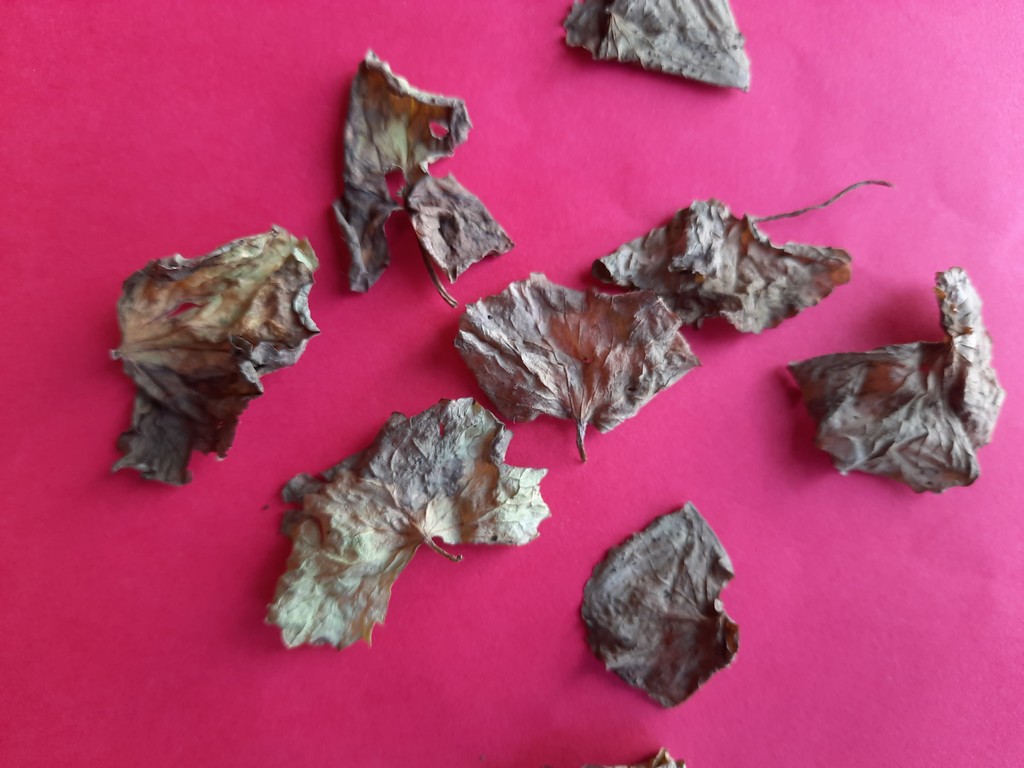
Label: Dried